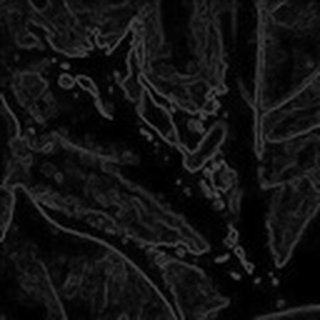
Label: cotton_bacterial_blight